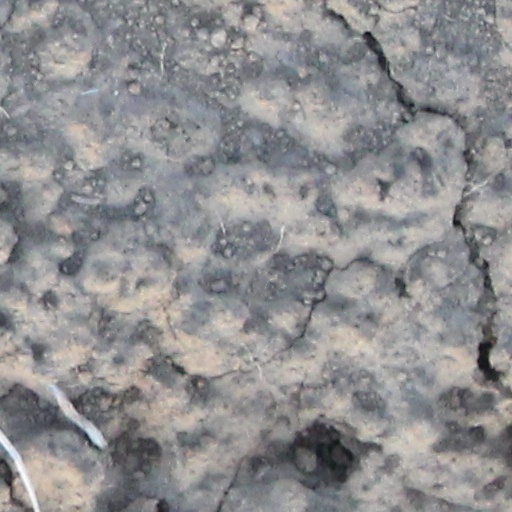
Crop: wheat